Ann Arbor, Michigan

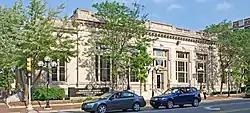
A photograph of the front facade of the Washtenaw County Administration Building

The University of Michigan shapes Ann Arbor's economy significantly. It employs about 30,000 workers which includes about 12,000 in the medical center. Other employers are drawn to the area by the university's research and development money, and by its graduates. High tech, health services and biotechnology are other major components of the city's economy; numerous medical offices, laboratories, and associated companies are located in the city. Automobile manufacturers, such as General Motors and Visteon, also employ residents.